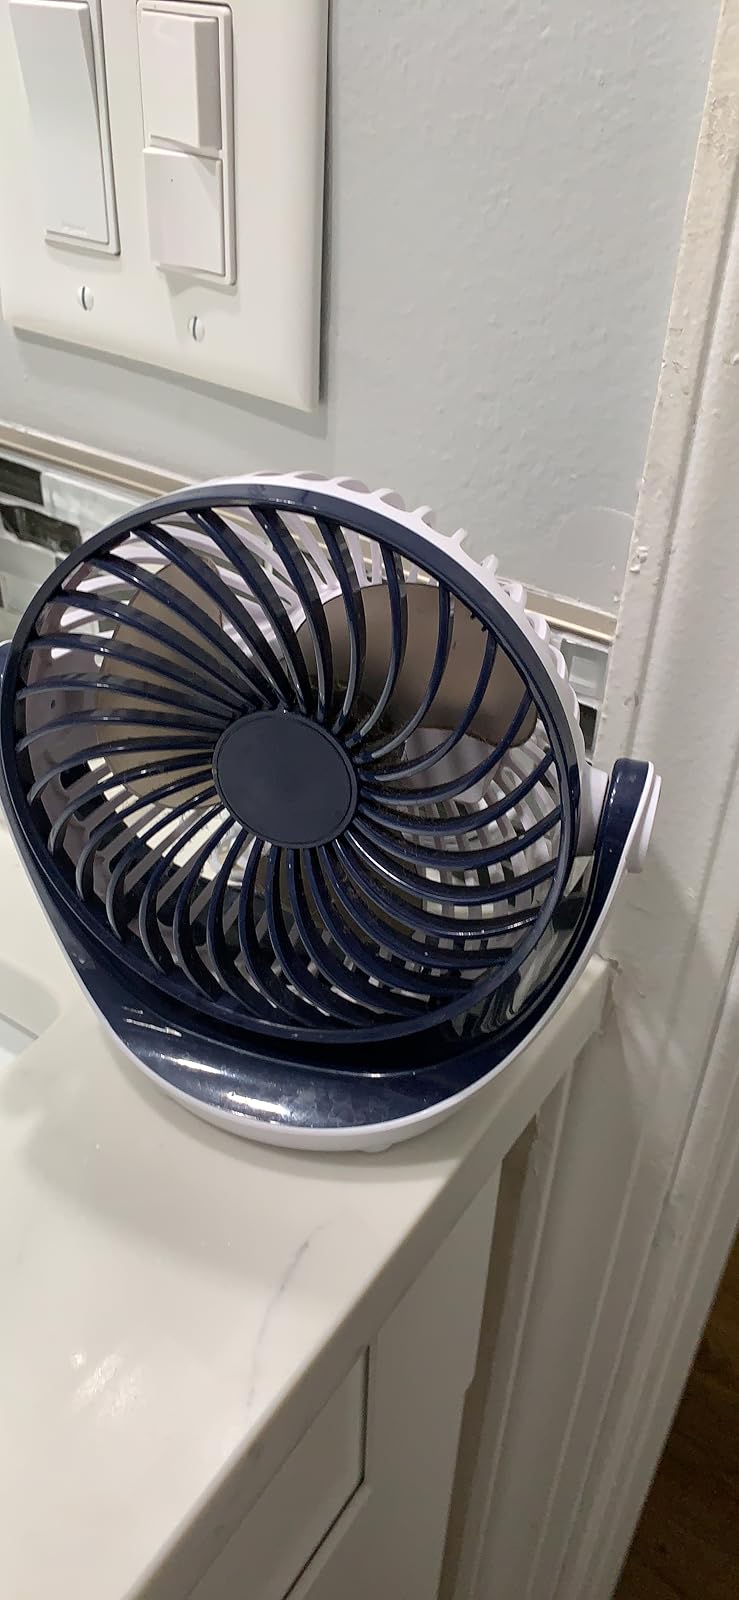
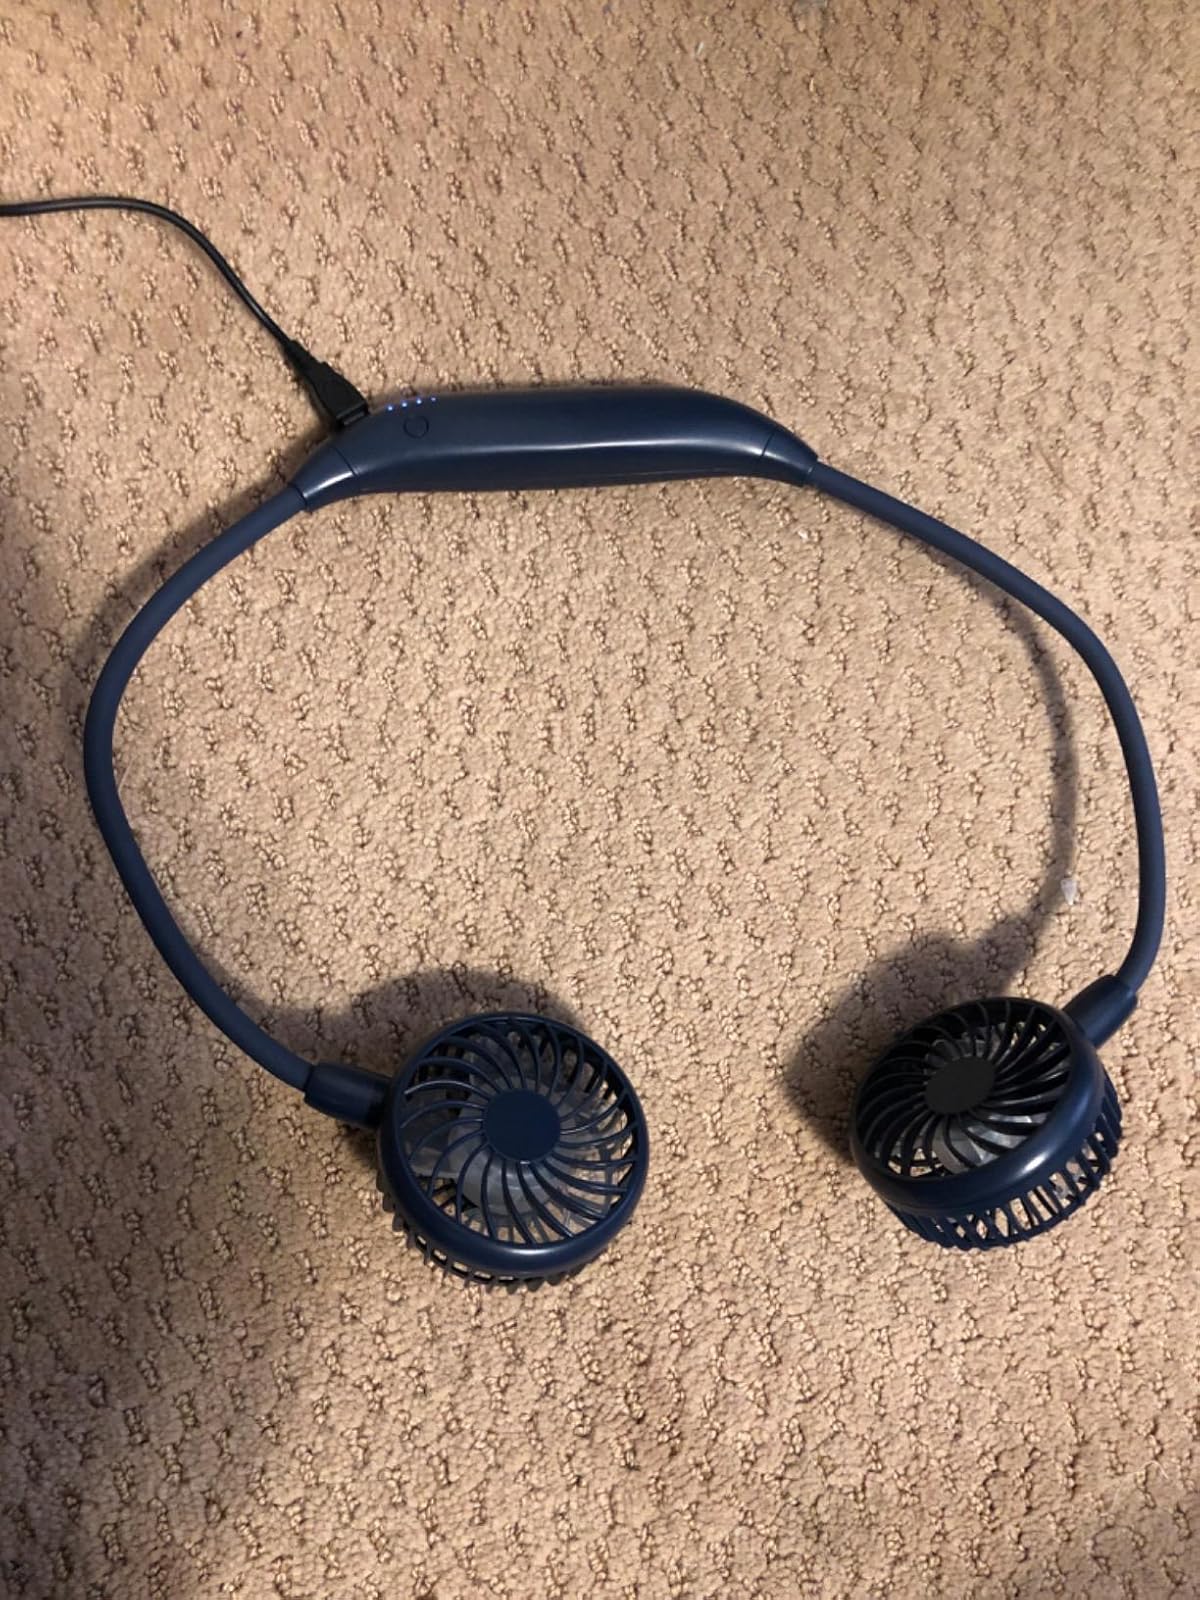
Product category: fan
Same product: no